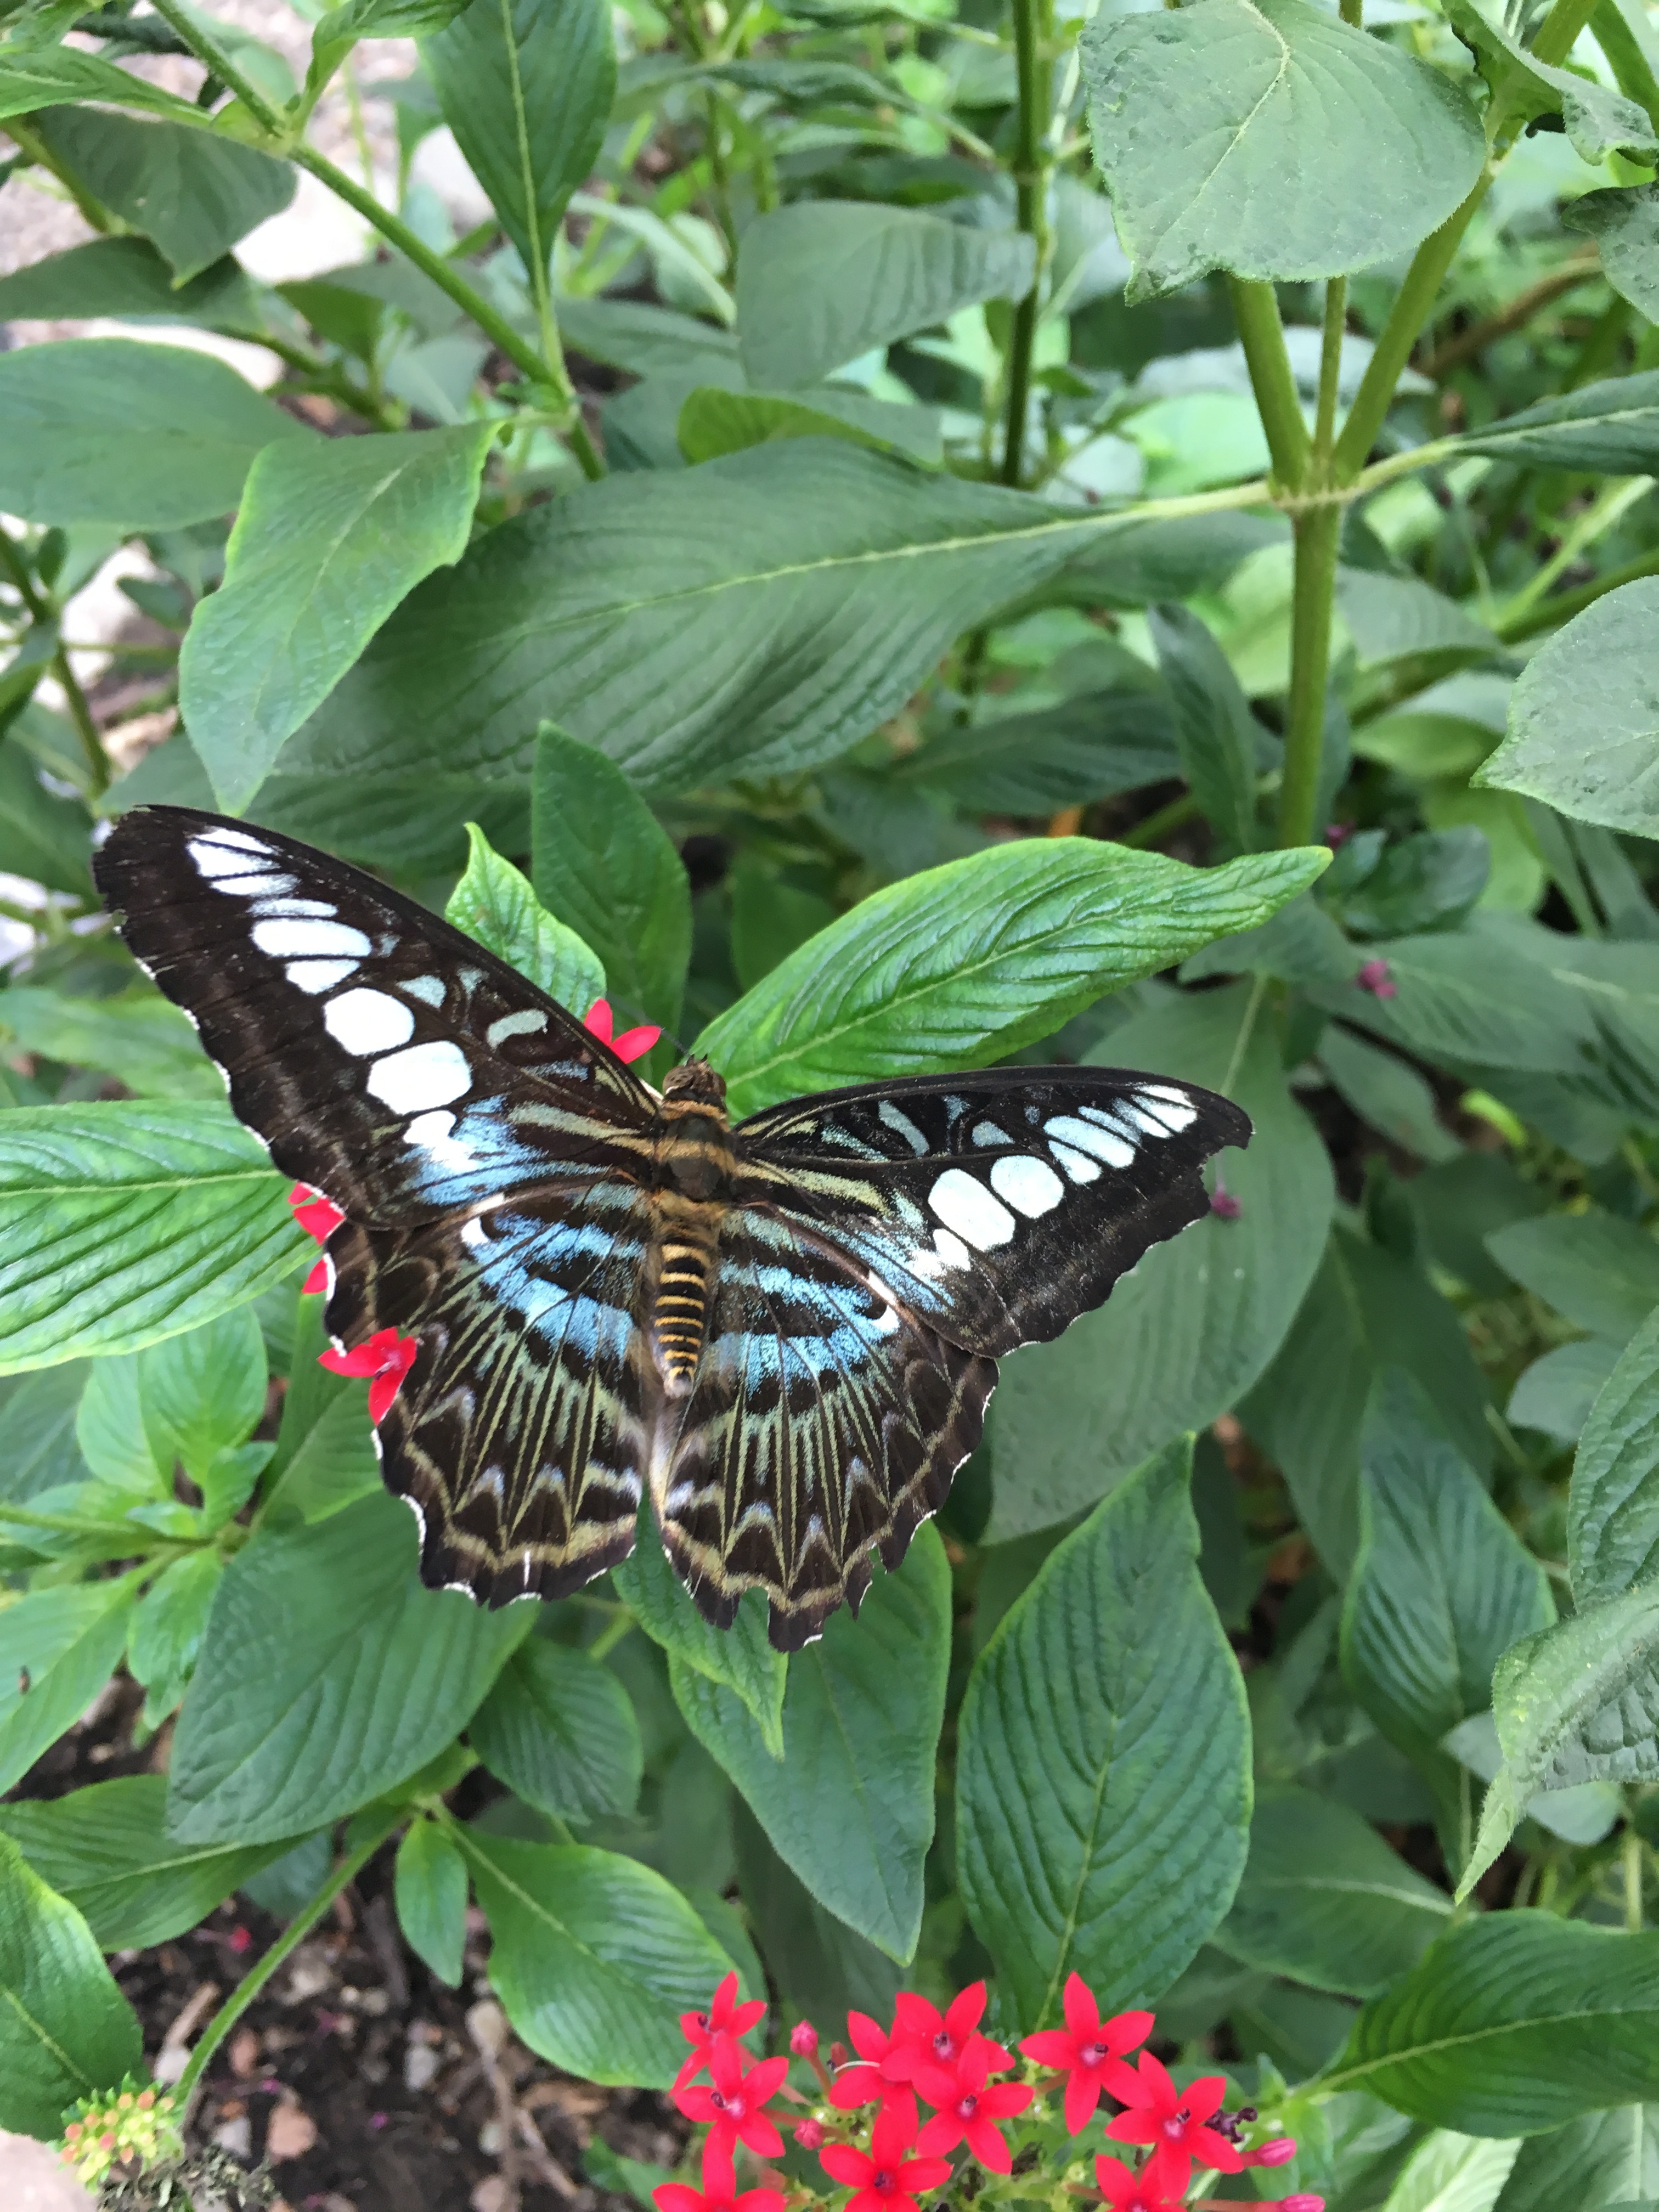
flower, jungle, insect, botany, butterfly, fauna, invertebrate, monarch butterfly, arthropod, pollinator, moths and butterflies